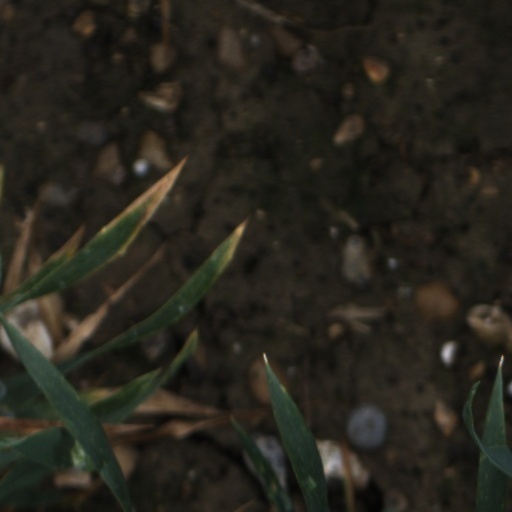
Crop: wheat